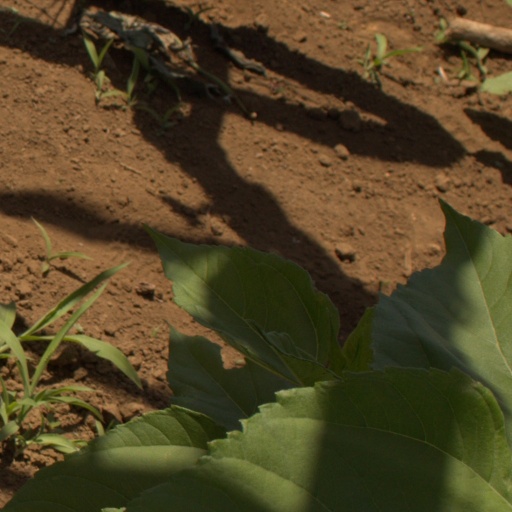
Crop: Jerusalem artichoke